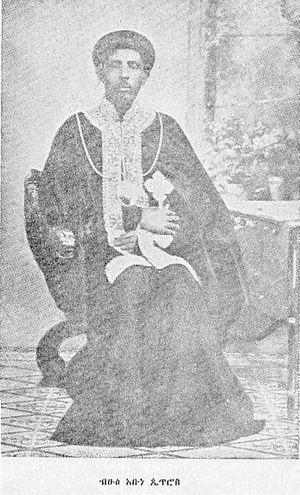
Aboune Pétros ou Abouna Pétros était un évêque éthiopien, exécuté le 29 juillet 1936 par les troupes d'occupation italiennes d'Éthiopie.